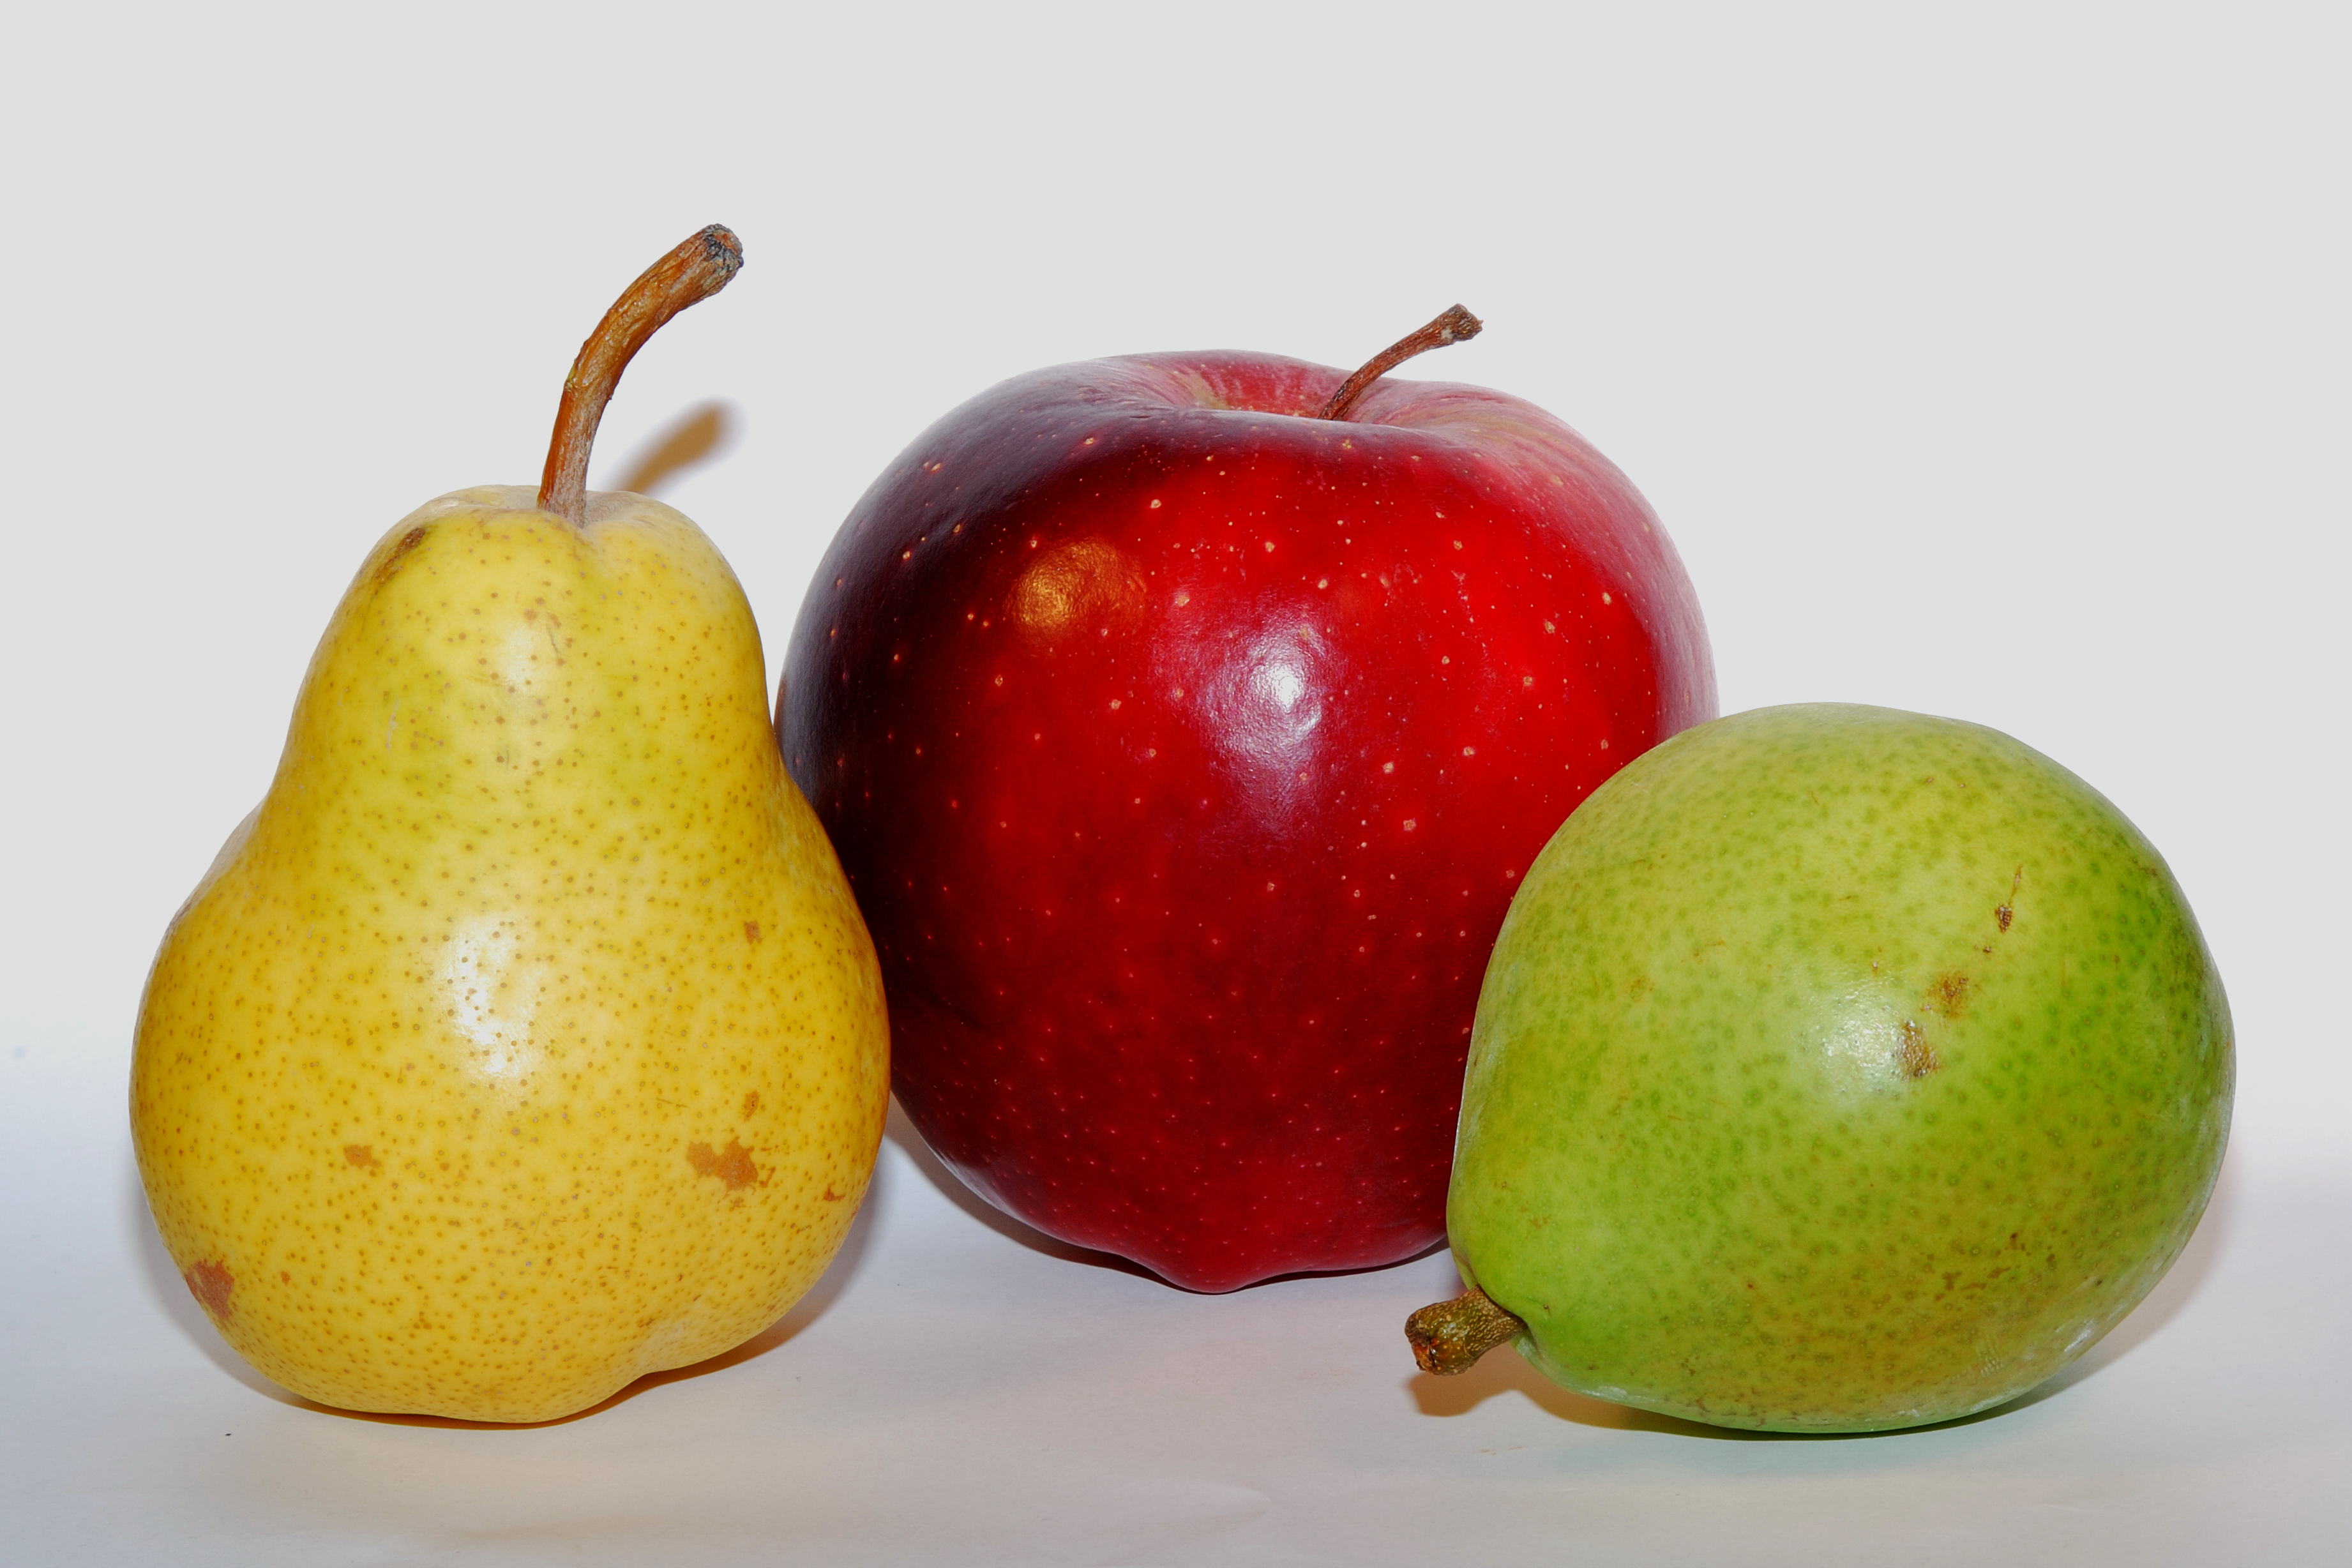
apple, pear, food, fruit, green, healthy, yellow, fresh, red, juicy, nature, freshness, sweet, vitamin, color, health, natural, organic, object, snack, breakfast, eating, vegetarian, eat, skin, taste, dieting, tasty, summer, juice, dessert, lifestyle, delicious, refreshment, sport, athletic, woman, active, energy, speed, power, fitness, young, natural foods, accessory fruit, plant, tree, still life photography, asian pear, produce, still life, fruit tree, superfood, pectin